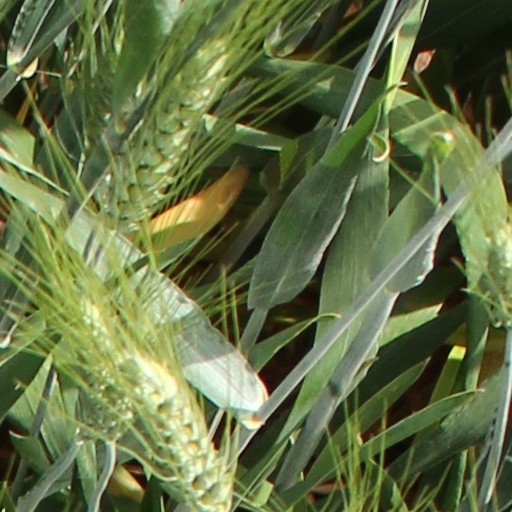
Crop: wheat